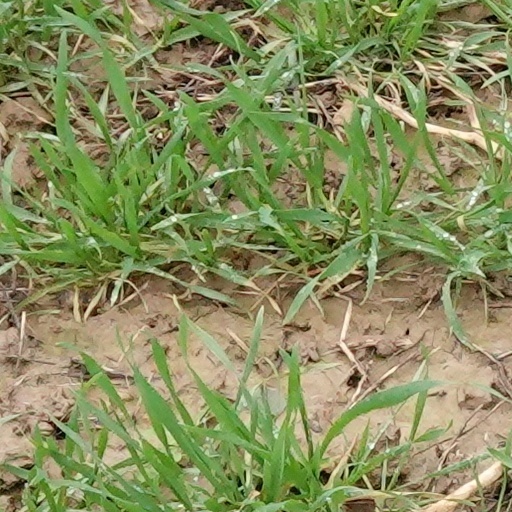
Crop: wheat